History of Ajax, Ontario

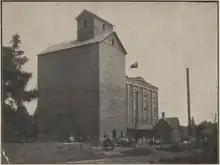
Spink's Mill in 1906

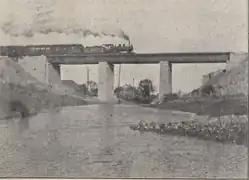
Grand Trunk Railway bridge on Duffins Creek, 1908

In 1810, Timothy Rogers built saw and grist mills on the banks of the Duffins Creek, around 5 km north of Lake Ontario. The War of 1812 increased military traffic on the Kingston Road, resulting in a better-maintained road, which in turn increased passenger traffic and benefited the local businesses, particularly the inn keepers.